Ilona Prunyi

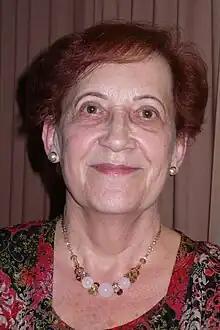
Ilona Prunyi in 2012

Ilona Prunyi (born 1 May 1941 in Debrecen) is a Hungarian pianist, and music educator. She received a prize at the Liszt Competition in Budapest in 1994, the in 2011, and the in 2015.